Six Ages 2: Lights Going Out

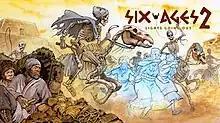

Six Ages 2: Lights Going Out is a 2023 video game developed by A Sharp and published by Kitfox Games. It is set in the fantasy world of Glorantha and is the sequel to "". It has elements of strategy and role-playing games. Players attempt to lead their barbarian tribe through apocalyptic events.